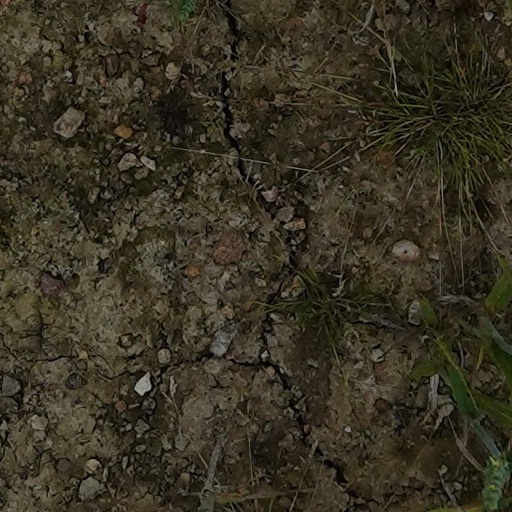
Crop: wheat